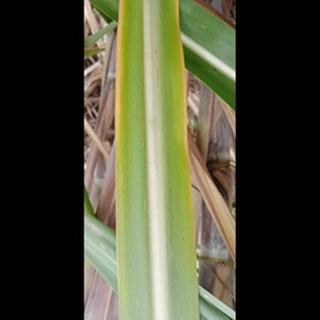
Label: sugarcane_yellow_leaf_disease